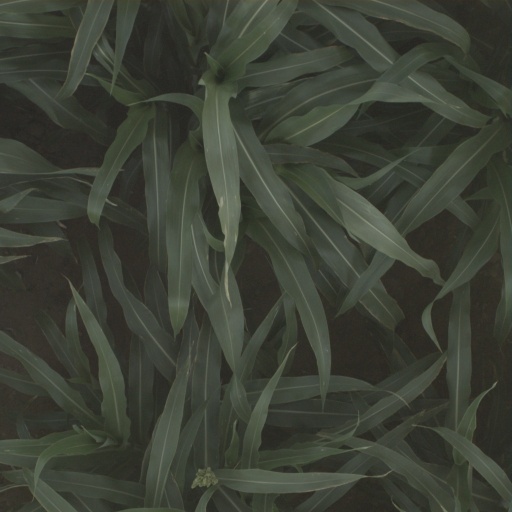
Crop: sorghum